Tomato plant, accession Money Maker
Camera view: horizontal (90 deg, fisheye); turntable rotation: 270 degrees
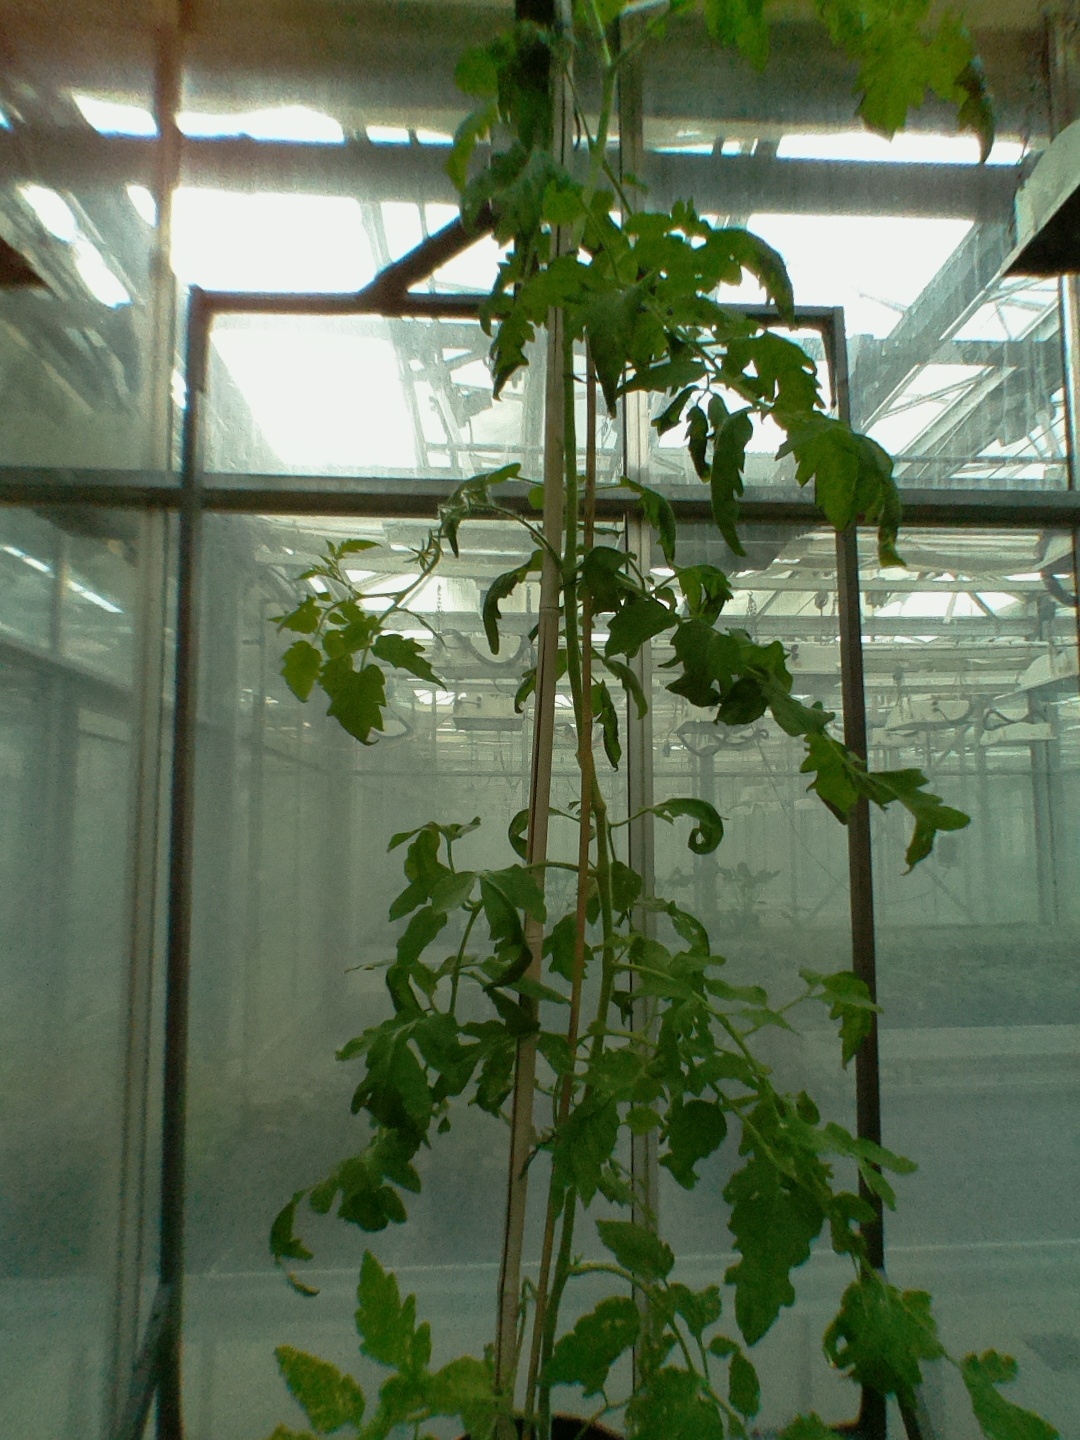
BBCH growth stage 68: Full flowering, 80%-90% of flowers open, more petals falling